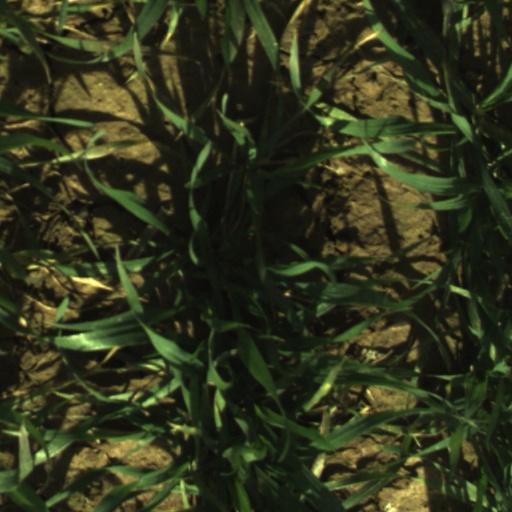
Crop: wheat